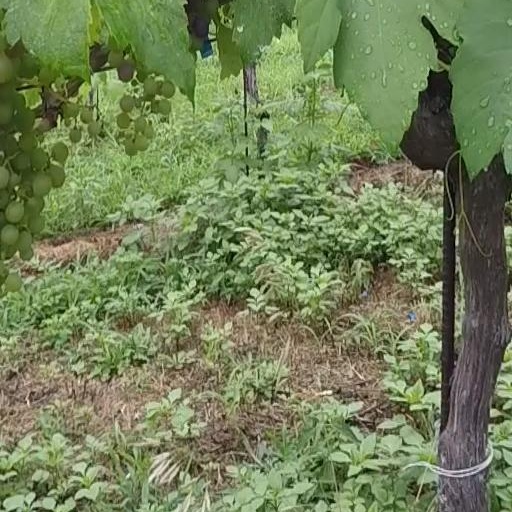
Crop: grape